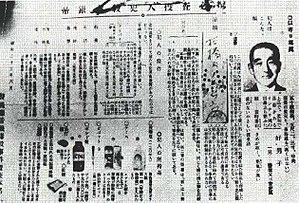
Sadamichi Hirasawa, né le 18 février 1892 et décédé d'une pneumonie en prison à l'âge de 95 ans le 10 mai 1987, est un peintre de tempera japonais qui fut reconnu coupable d'empoisonnement de masse et condamné à la peine de mort. Il est cependant possible qu'il s'agisse d'une erreur judiciaire et aucun ministre de la Justice n'a jamais signé son arrêt de mort.